List of people from Englewood, New Jersey

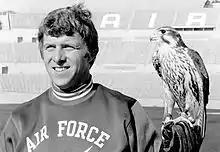
Bill Parcells

The people that are listed below were born in, residents of, or otherwise closely associated with Englewood, New Jersey, United States.